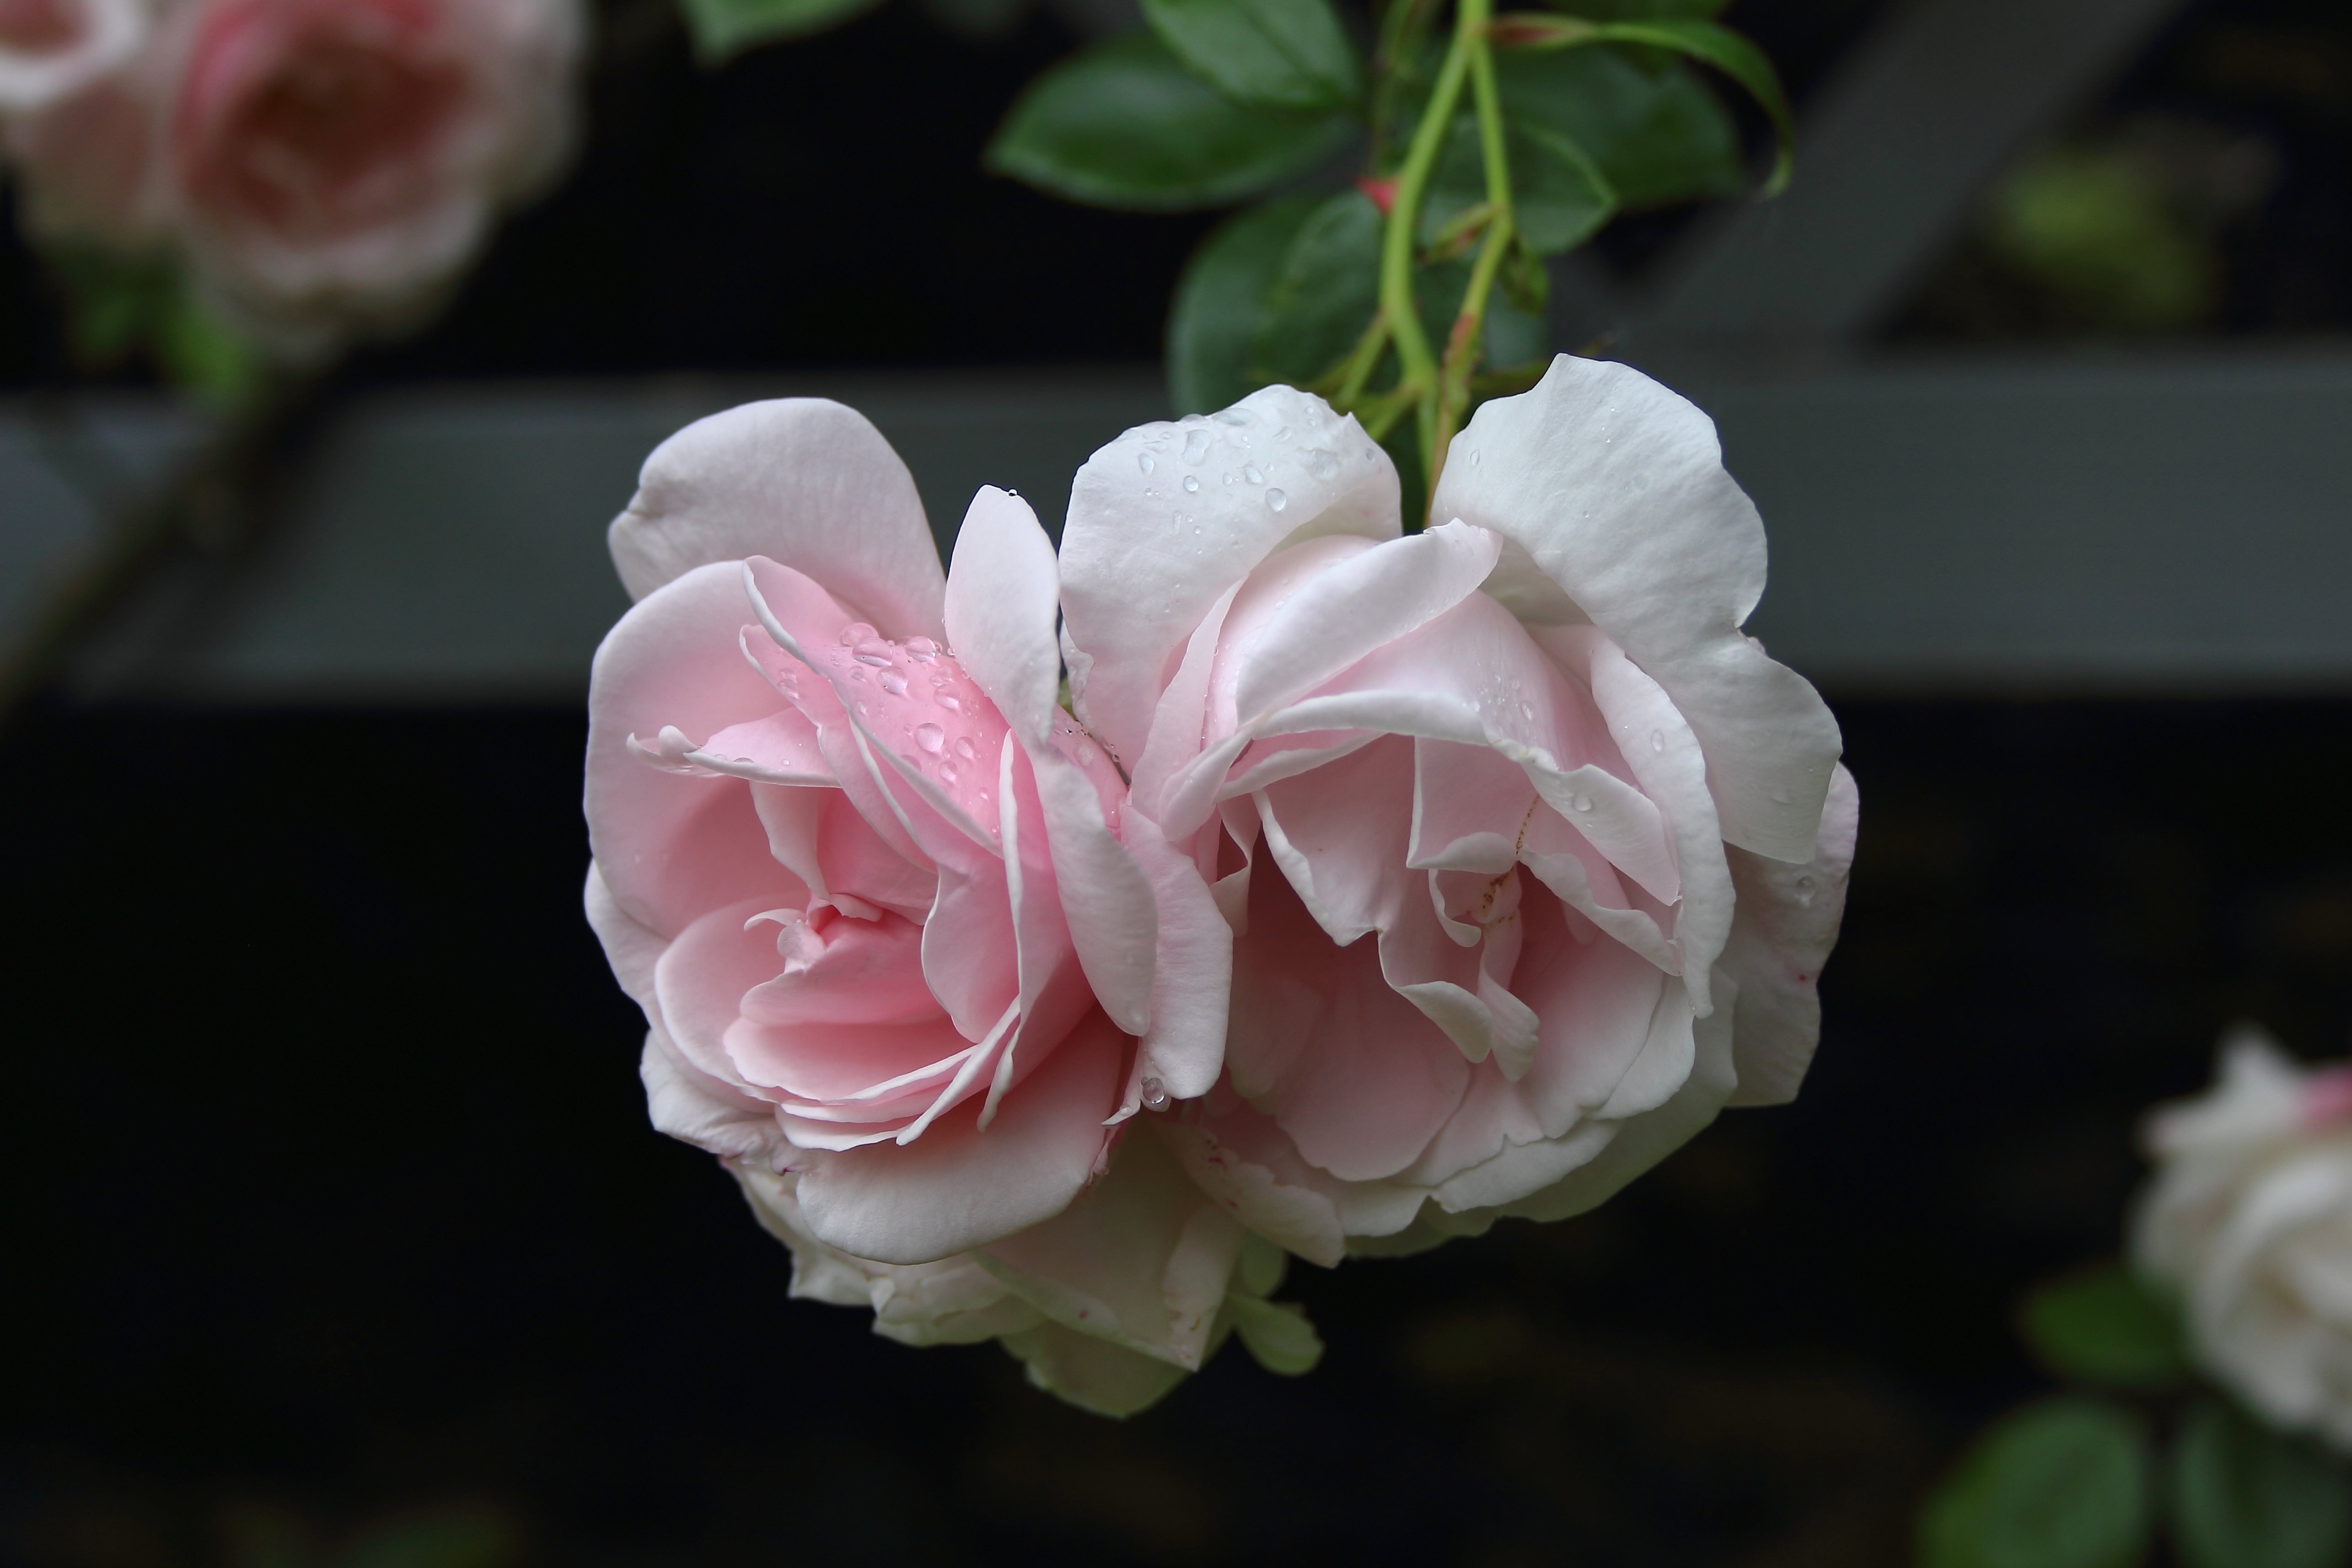
blossom, plant, flower, petal, rose, pink, close, flora, flowers, roses, shrub, floribunda, macro photography, garden plant, flowering plant, garden roses, rose family, land plant, rosa centifolia